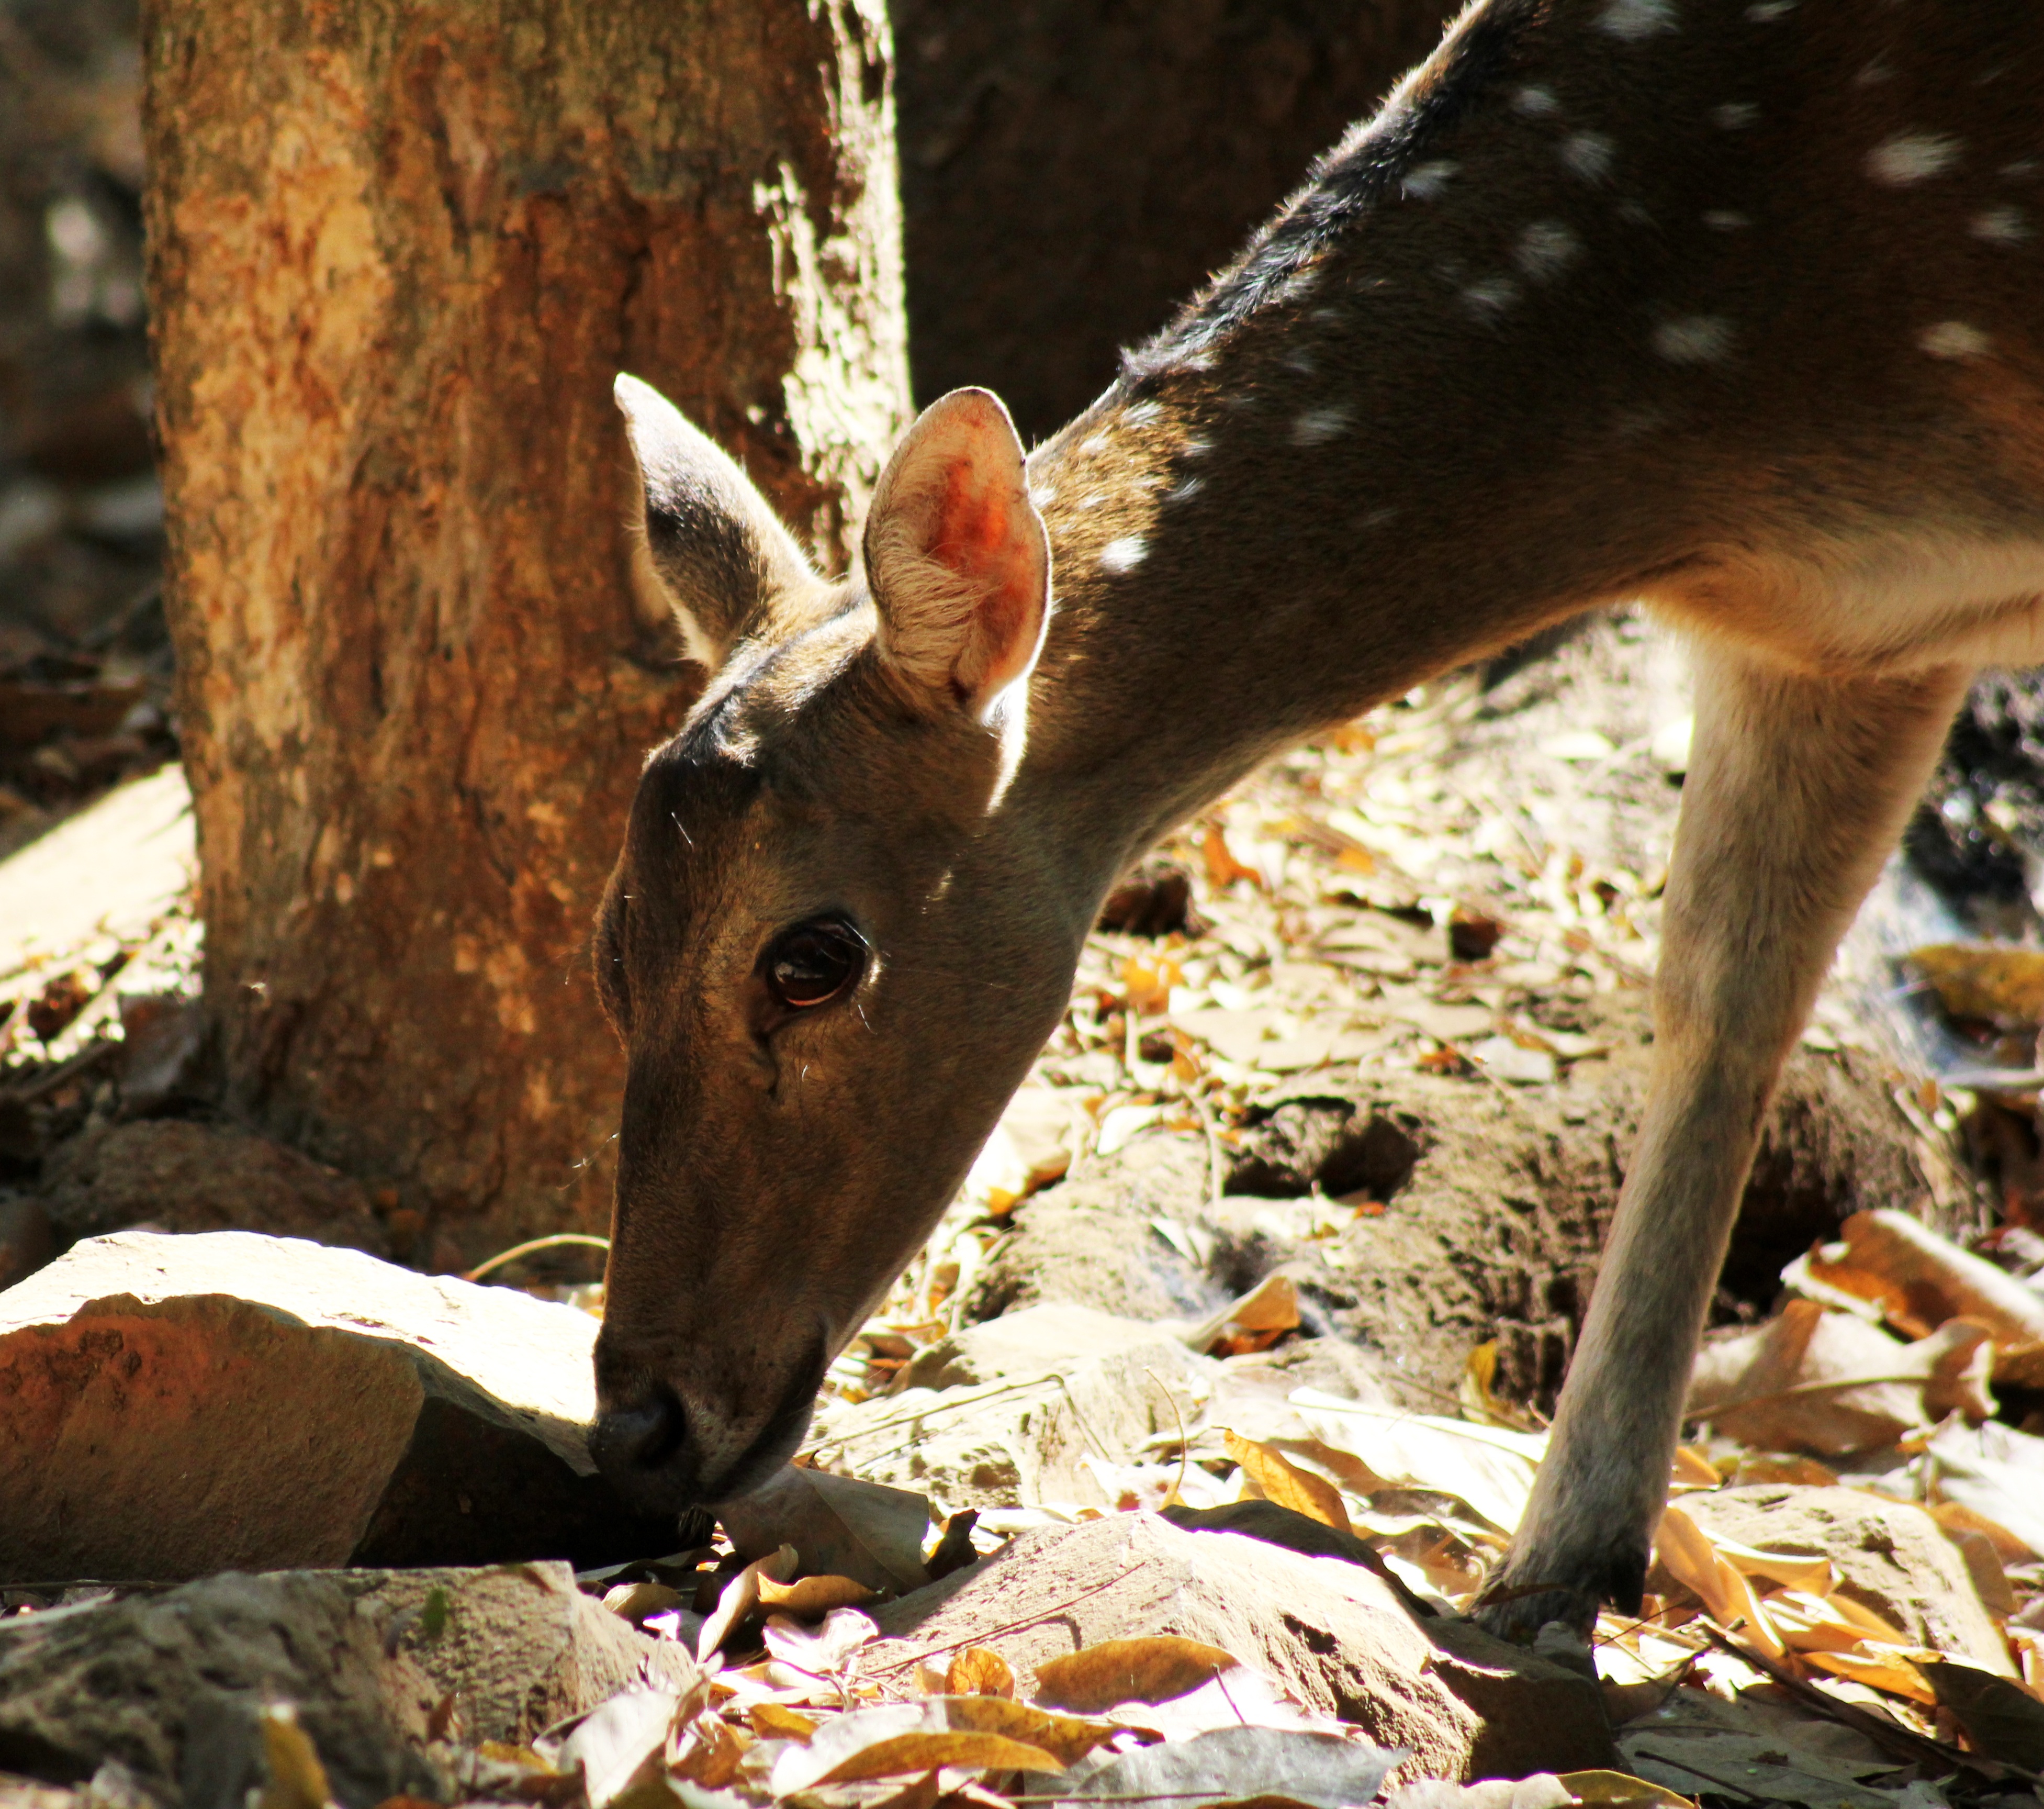
nature, animal, wildlife, deer, autumn, mammal, national park, fauna, face, furry, head, india, white tailed deer